Abraham Lincoln's patent

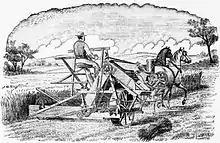
McCormick reaper and twine binder in 1884 that was part of McCormick Reaper patent case

Lincoln admired the patent law system because of the reciprocal benefits it furnished both the inventor and society. In 1859 he noted that the patent system ". . . has secured to the inventor, for a limited time, the exclusive use of his invention; and thereby added to the interest of genius in the discovery and production of new and useful things." He described the discovery of America as the most important development in the world's history, followed second by the technology of printing and third by patent laws.